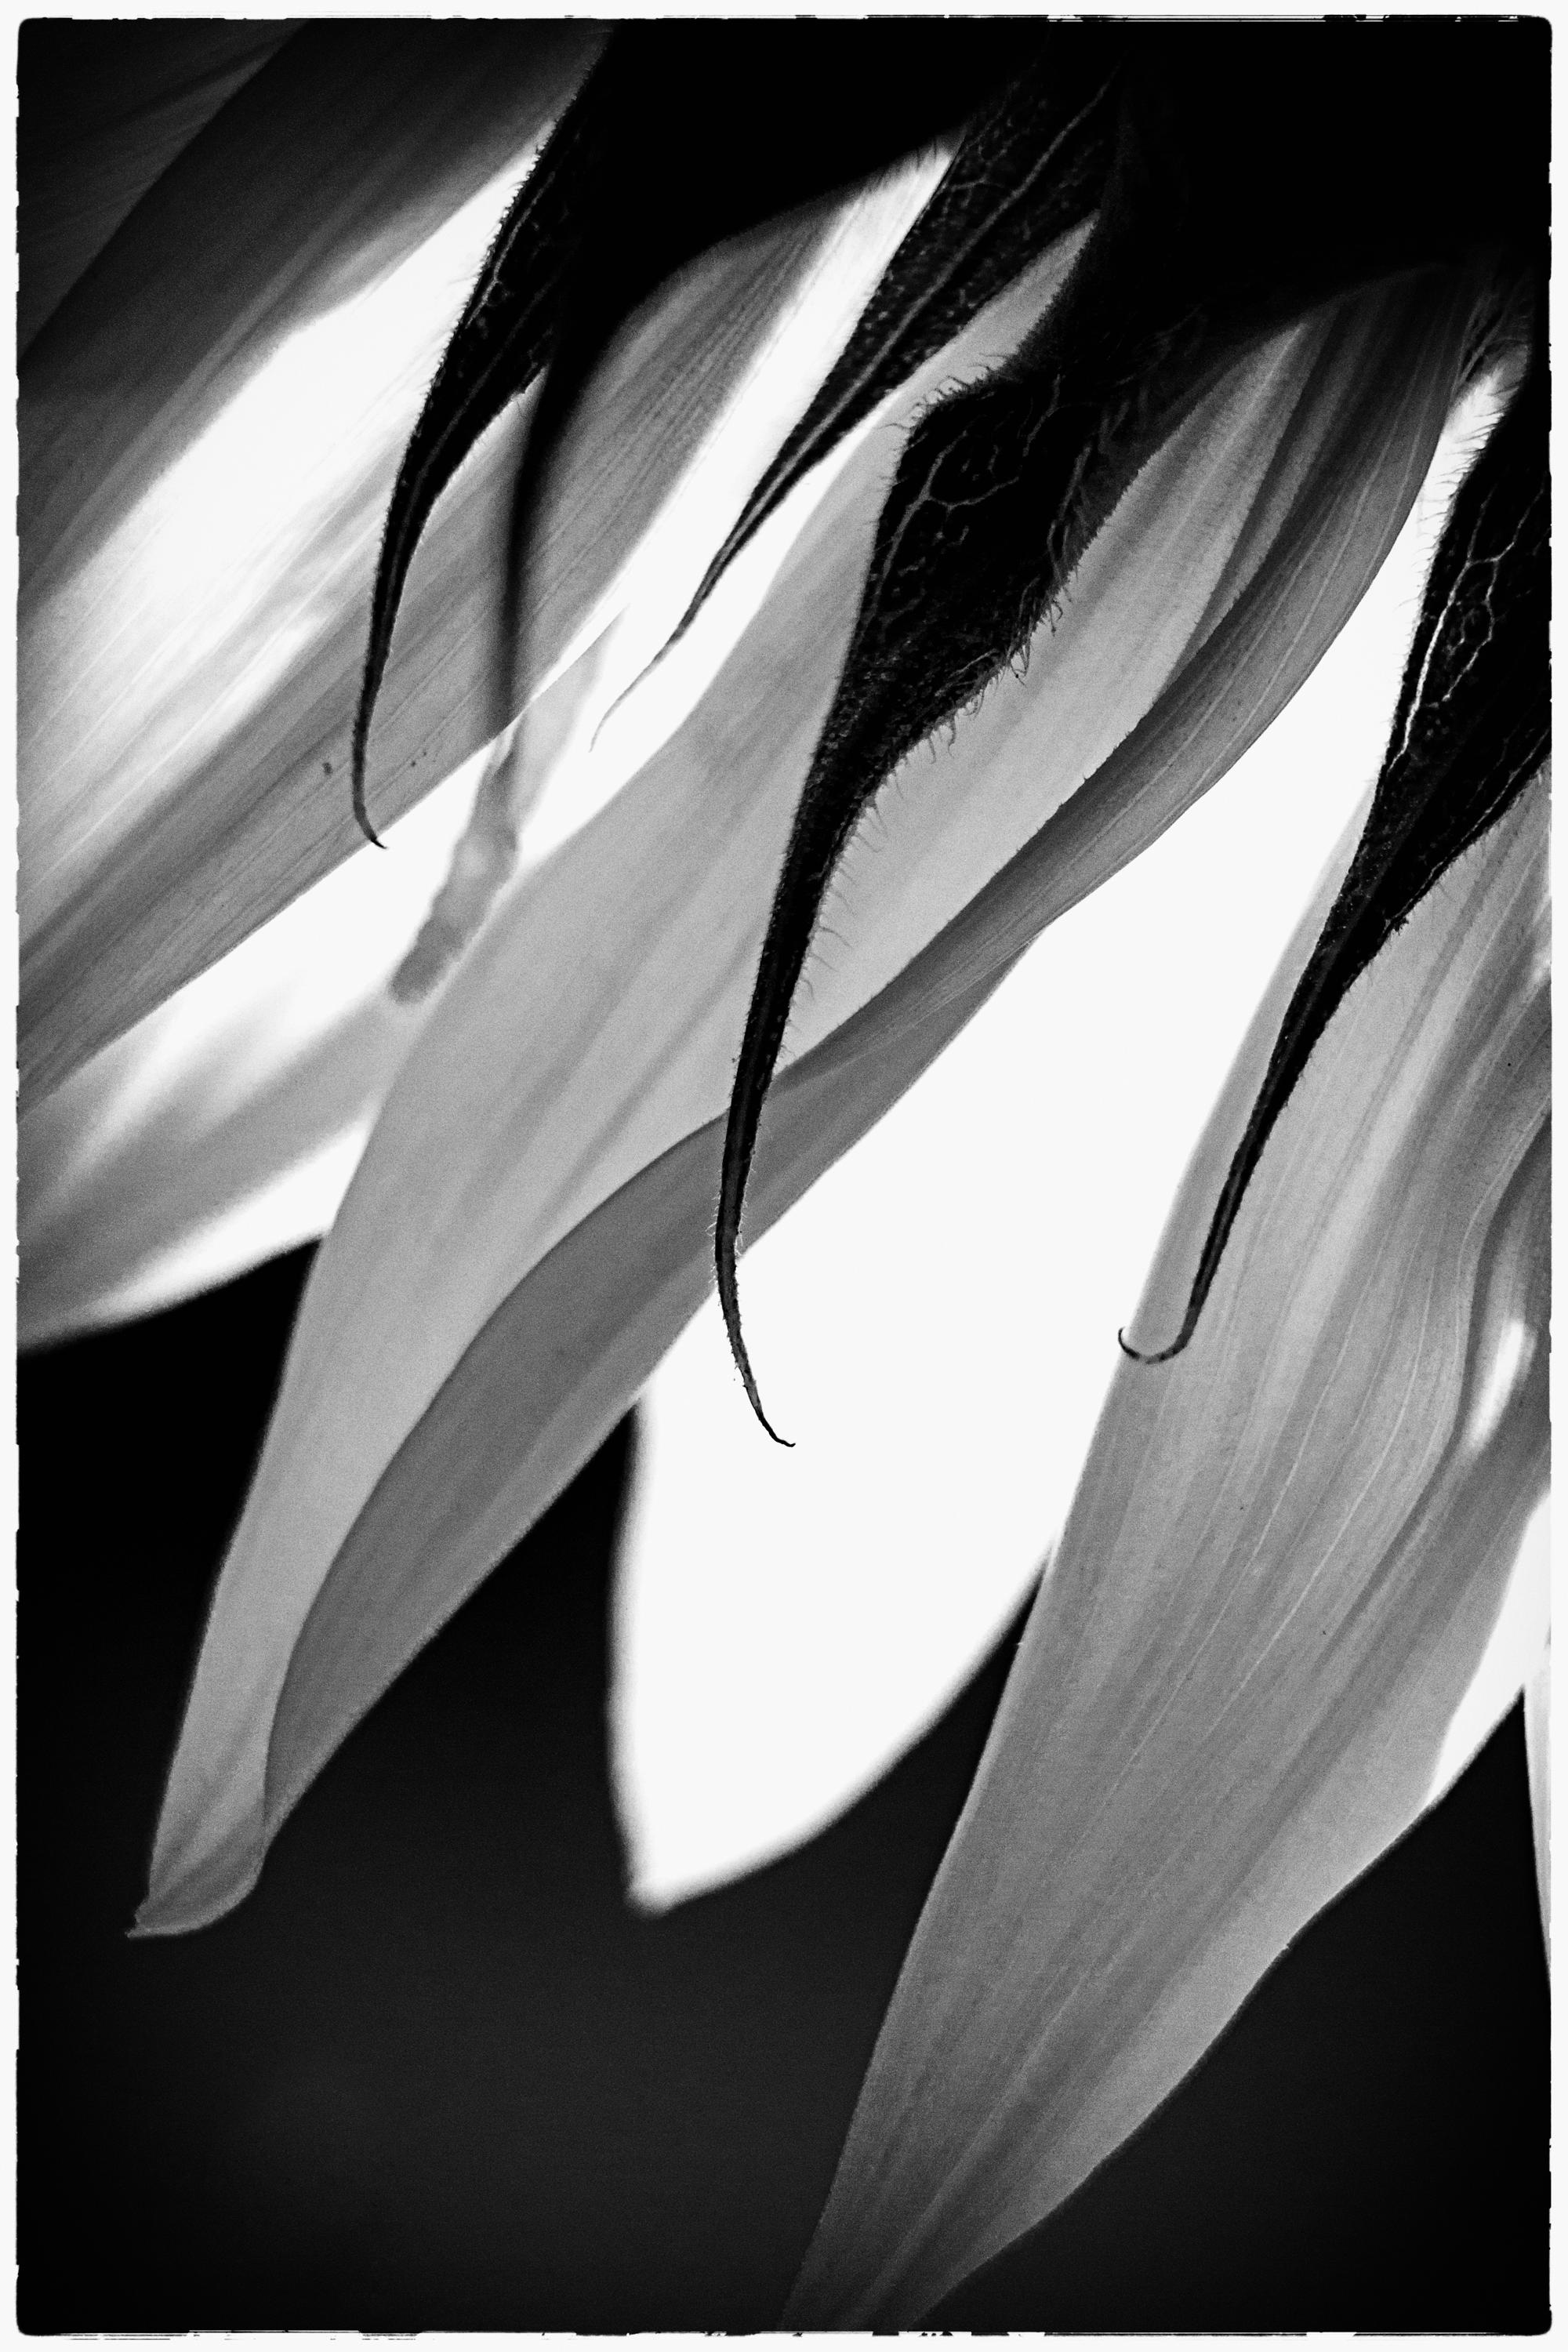
blossom, bird, wing, light, black and white, white, bloom, europe, color, nikon, black, monochrome, sketch, drawing, illustration, happiness, passion, nikkor, parfum, curuyann, softness, scent, perfume, treasure, modern art, monochrome photography